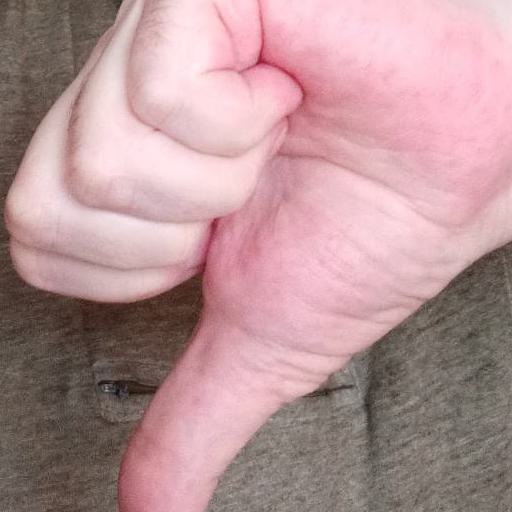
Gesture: dislike